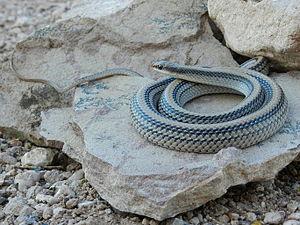
Salvadora est un genre de serpents de la famille des Colubridae.